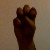
The image shows a hand gesture representing the letter 'E' in Indian Sign Language.